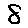
Label: 8